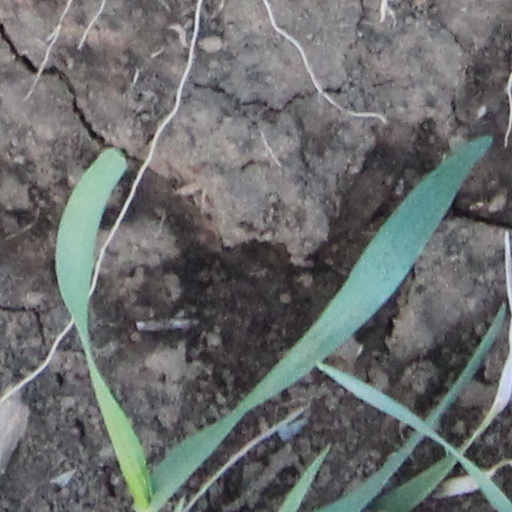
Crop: wheat